Mohammed Hajji Selim

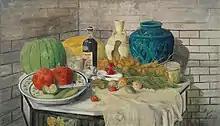
"Still Life" by Mohammed Hajji Selim, 1941

Selim painted in still life, portrait and landscape, but few of his paintings survived the ravages of revolution, war and looting that afflicted Iraq throughout the 20th century. His most well-known surviving work is "Still Life" (pictured) painted in 1941, the same year as his death.